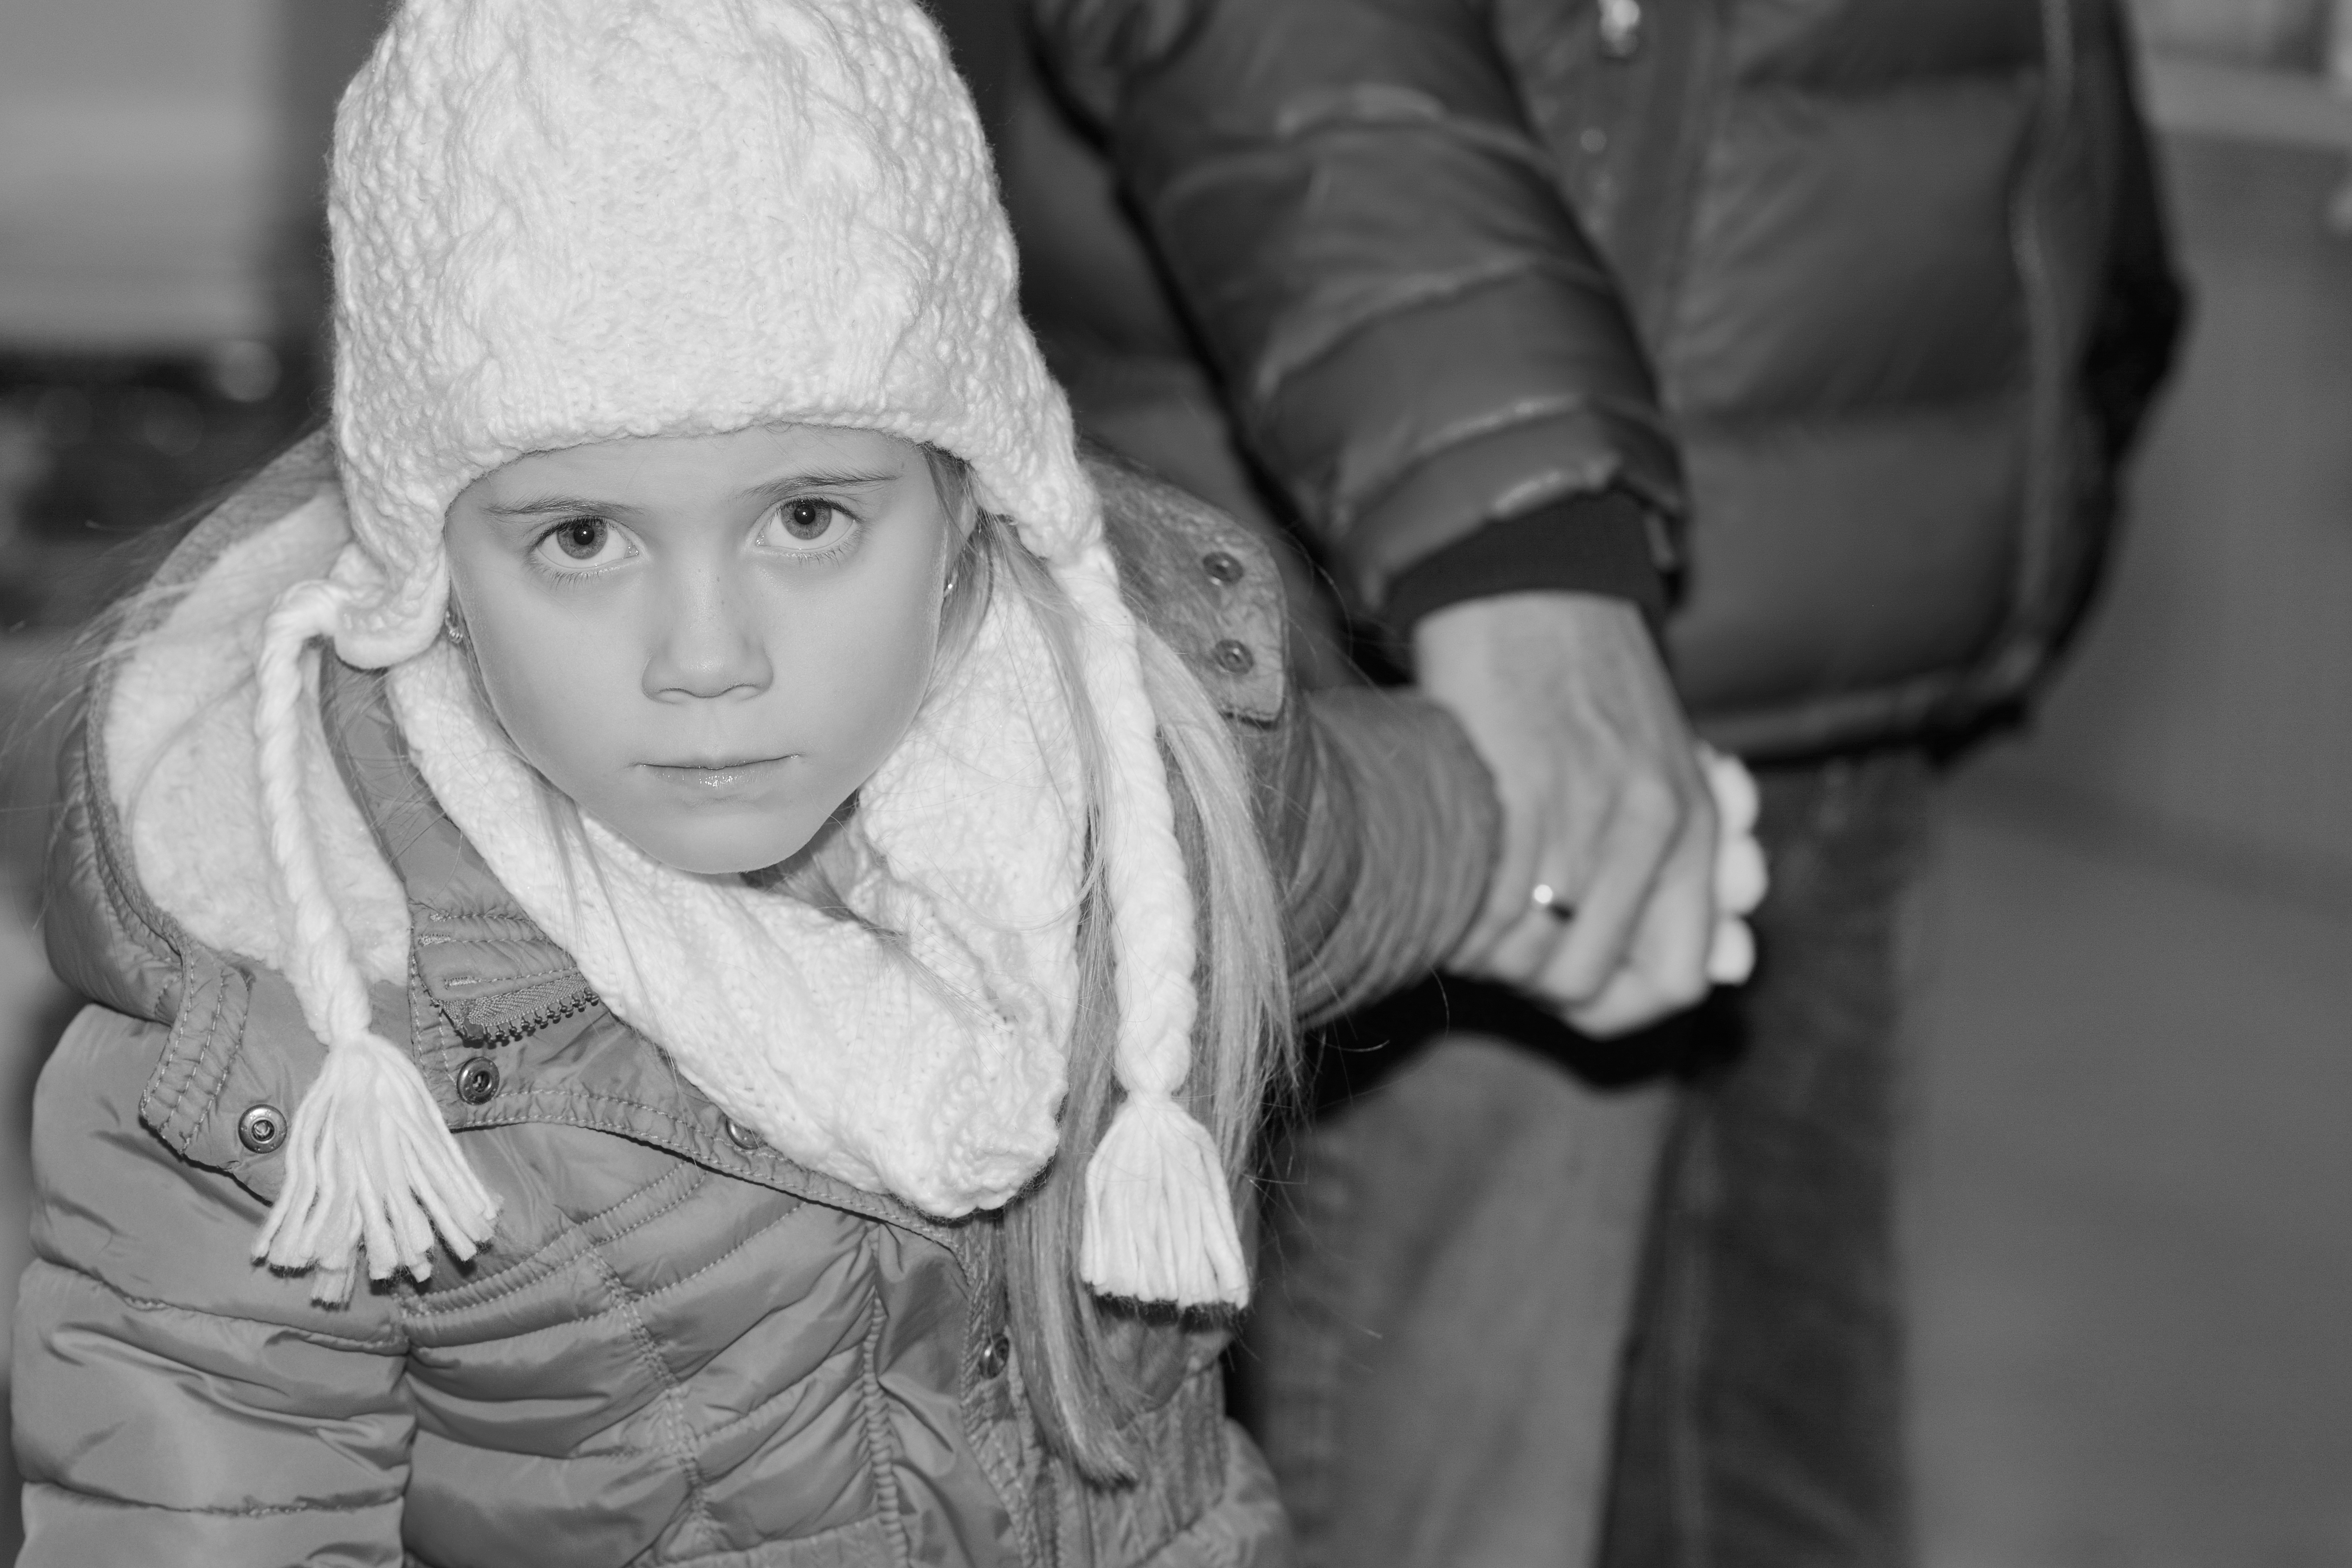
person, cold, winter, black and white, girl, white, photography, view, portrait, sitting, child, clothing, black, monochrome, education, cap, photograph, hand in hand, parents, monochrome photography, human positions